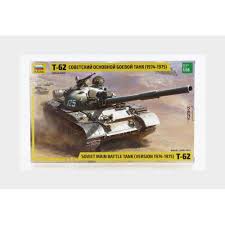
Label: Tank